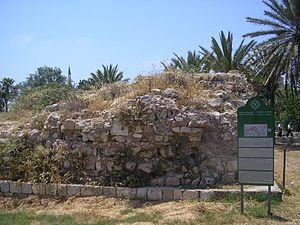
Le siège de Saint-Jean-d'Acre est un épisode de la campagne d'Égypte, qui eut lieu dans l'actuelle ville d'Acre en Israël, qui commence le 20 mars 1799 et se termine le 21 mai 1799 sur un retrait des troupes françaises.